The Blue Swords

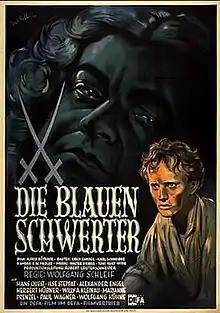

The Blue Swords is a 1949 East German historical drama film directed by Wolfgang Schleif and starring Hans Quest, Ilse Steppat and Alexander Engel. It sold more than 3,299,432 tickets. The film portrays the life of Johann Friedrich Böttger. The title refers to the symbol of Meissen, a pair of crossed swords. Böttger's story had previously been turned into a 1935 film "The King's Prisoner", released during the Nazi era.